Åstorps FF

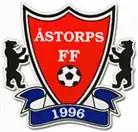

Åstorps FF is a Swedish football club located in Åstorp in Skåne County.